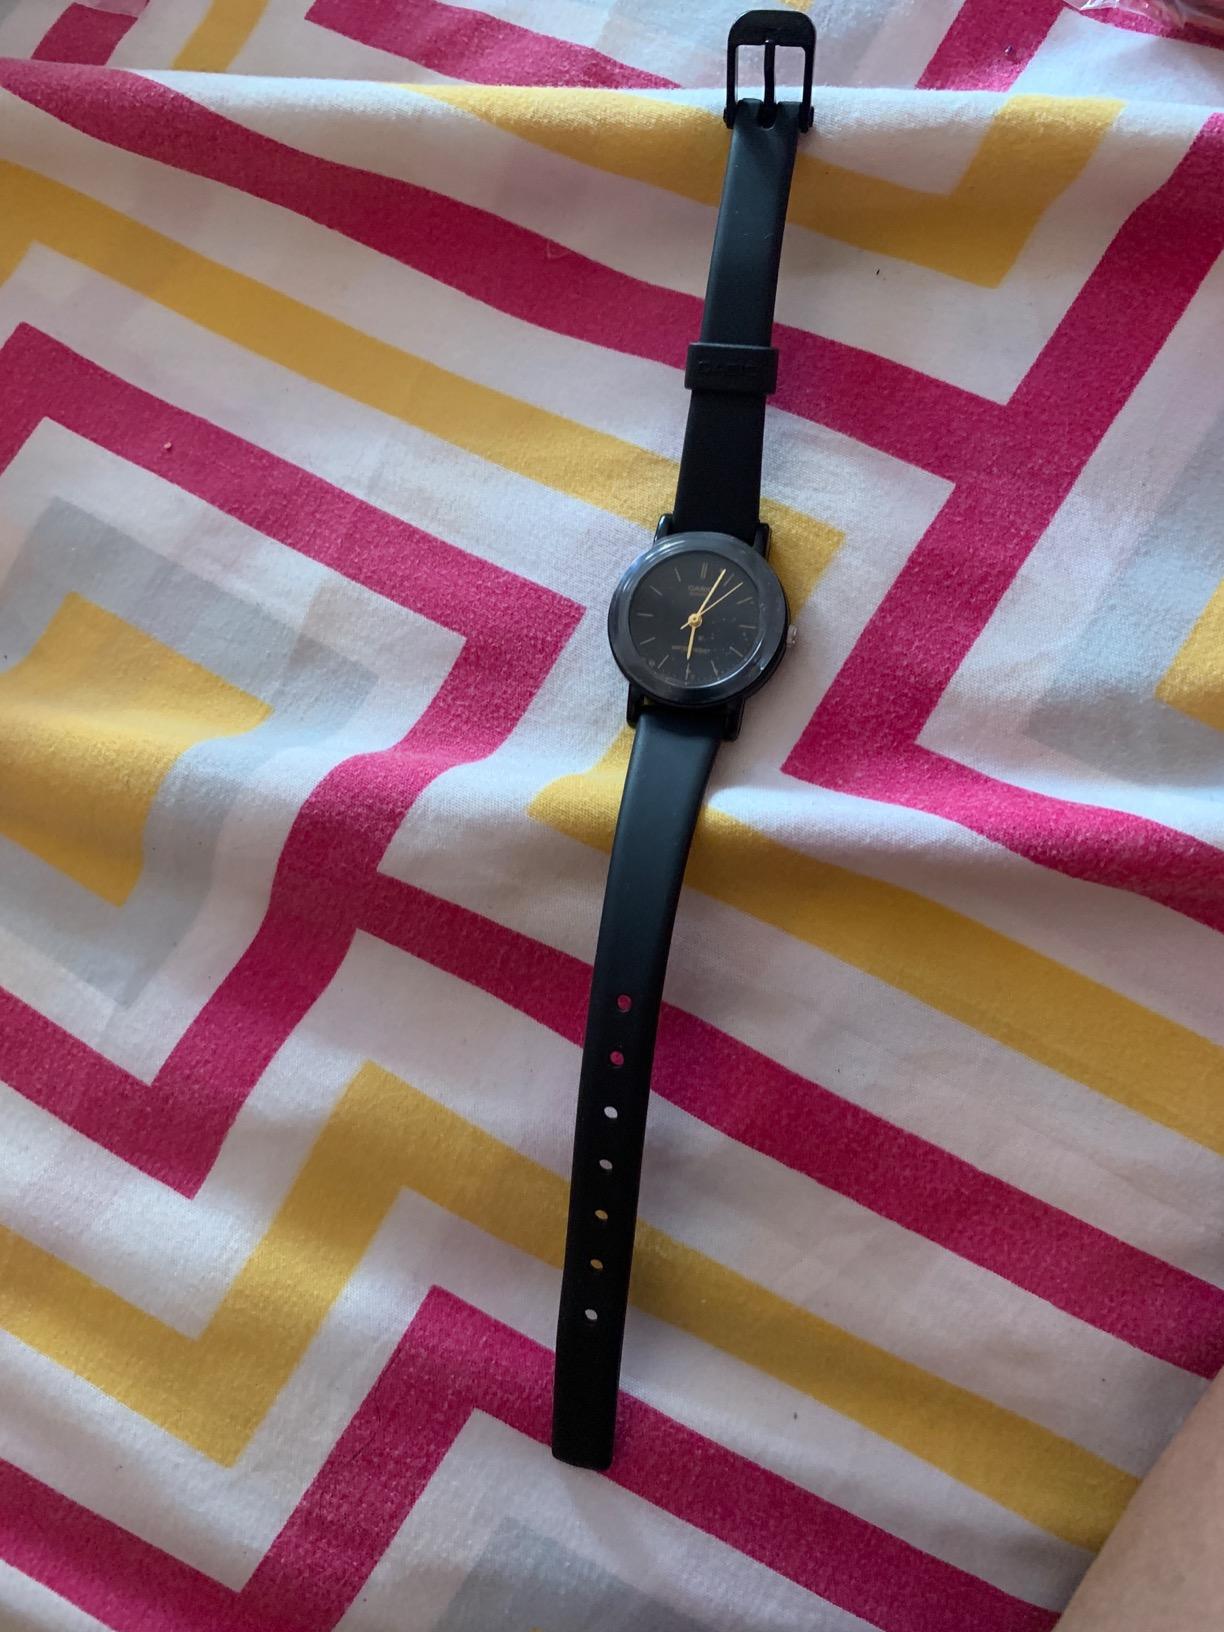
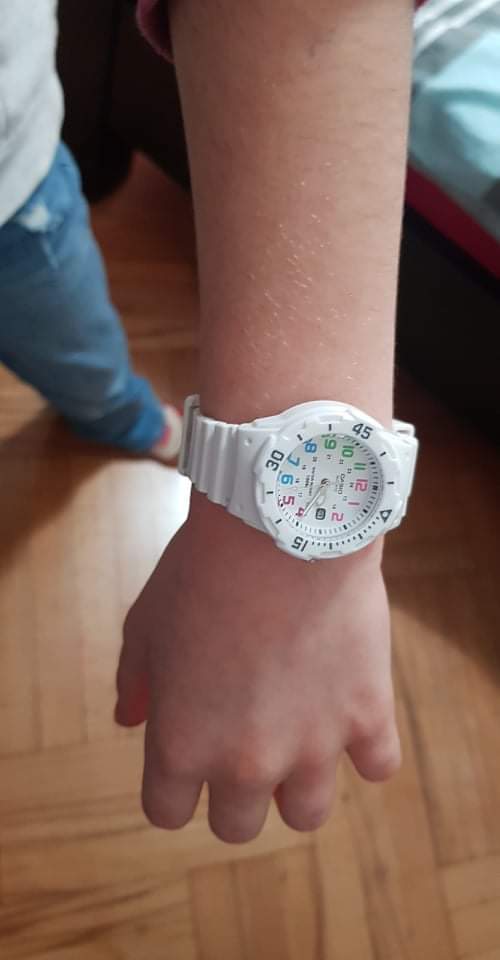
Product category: accessories_watch
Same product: no